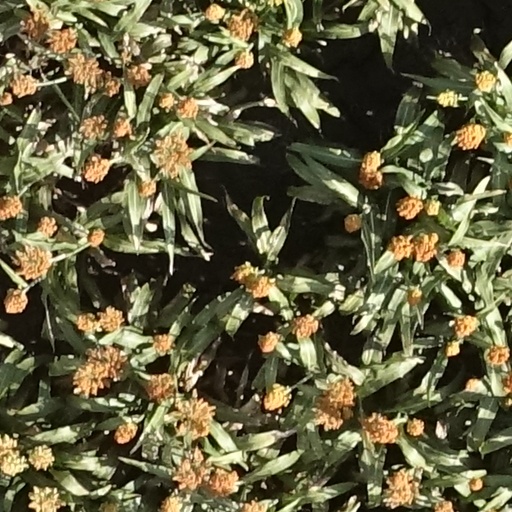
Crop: sorghum